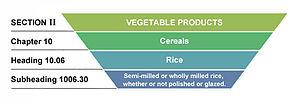
Le Système harmonisé de désignation et de codification des marchandises, ou Système harmonisé, est une nomenclature internationale développée par l'Organisation mondiale des douanes pour classer les produits échangés au niveau international.